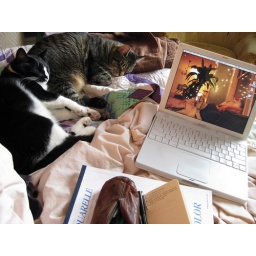
sleepy father's day morning. sitting in bed drawing and noticed that all three cats were here with me!